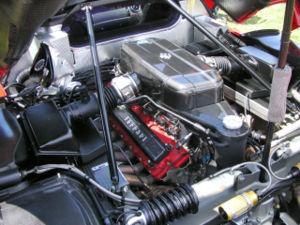
Le moteur F140 est une gamme de moteur à essence 12 cylindres en V des constructeurs automobiles italiens Ferrari et Maserati fabriqués depuis 2002 par l'usine Ferrari de Maranello conjointement à la gamme de moteur V8 F136 Ferrari-Maserati, puis Ferrari F154 engine (en), pour motoriser plusieurs modèles des marques Ferrari et Maserati.
La Ferrari Enzo Ferrari, souvent appelée « Ferrari Enzo », est une supercar du constructeur automobile italien Ferrari, pourvue d'un moteur V12 de 660 chevaux, inspirée de l'univers de la Formule 1 et construite à 400 exemplaires, entre 2002 et 2004, dont un offert au Vatican.